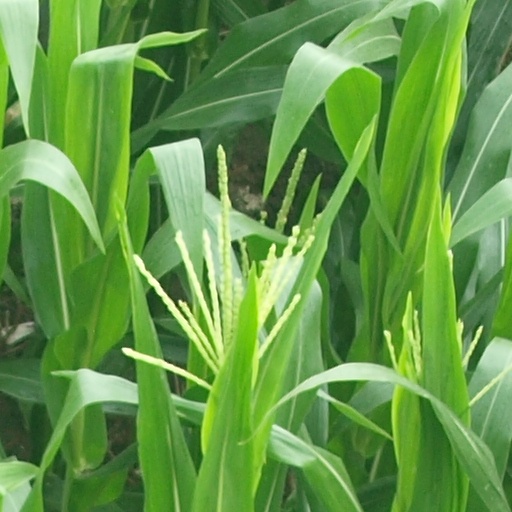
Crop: maize; corn